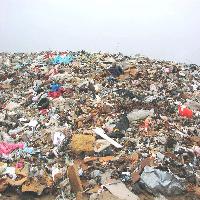
Weather: cloudy or overcast